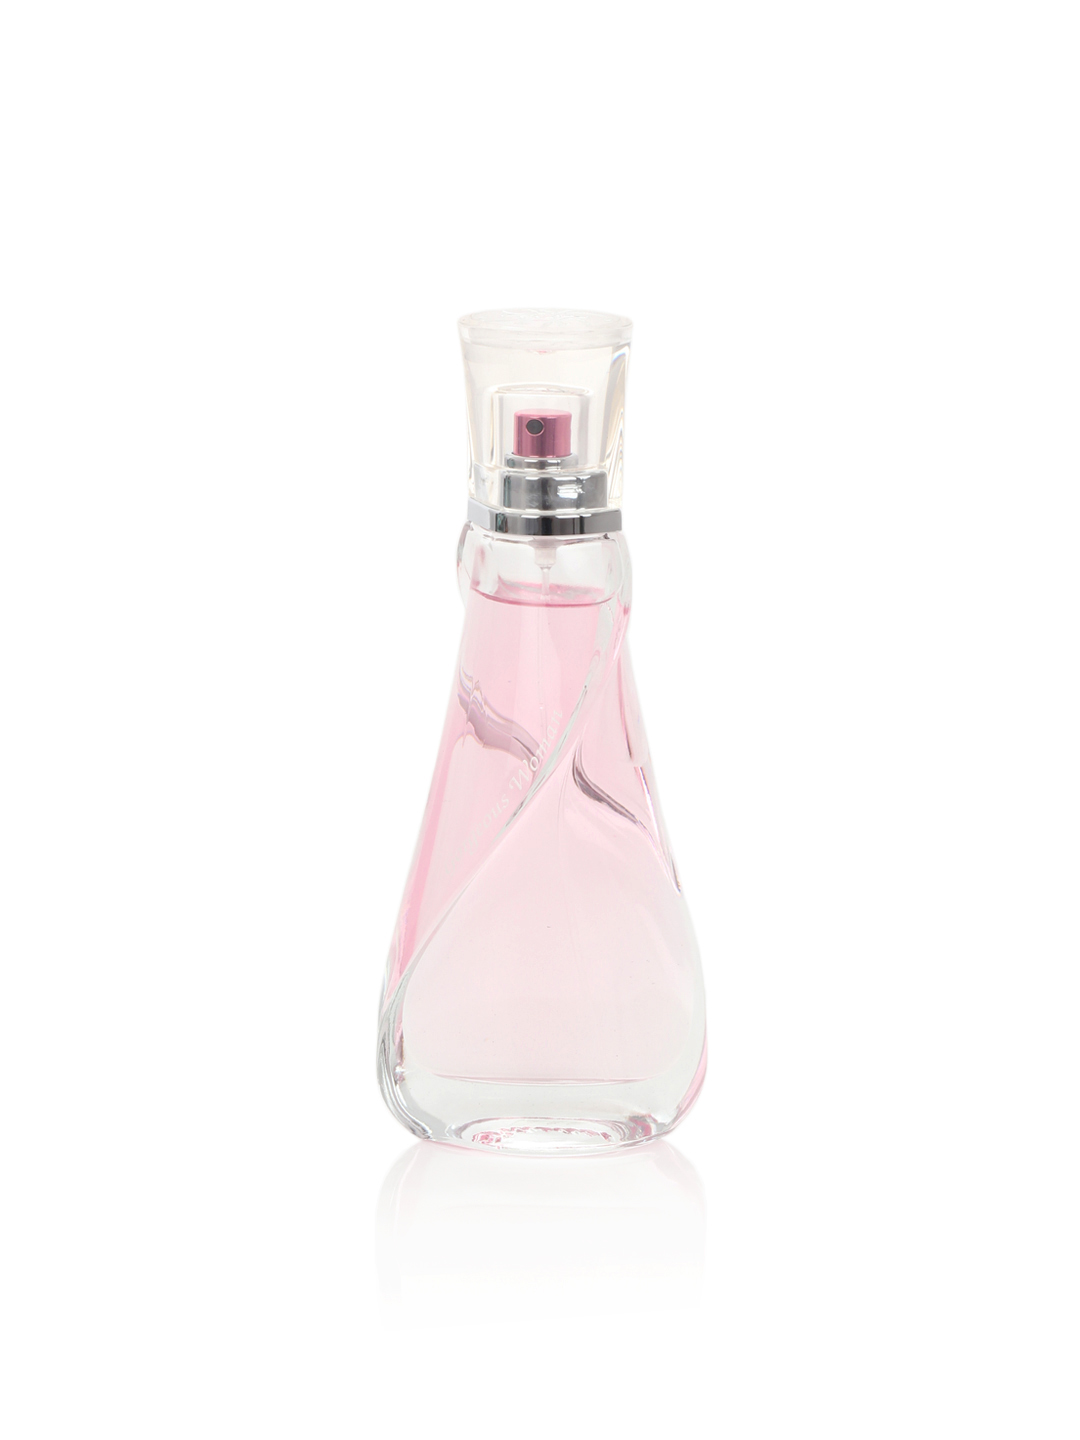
Rasasi Women Gorgeous Perfume
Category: Personal Care / Fragrance / Perfume and Body Mist
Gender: Women
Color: Black
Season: Spring 2017
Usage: Casual